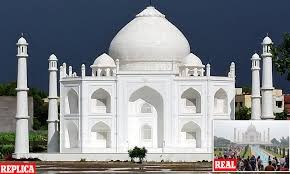
Landmark: Taj Mahal